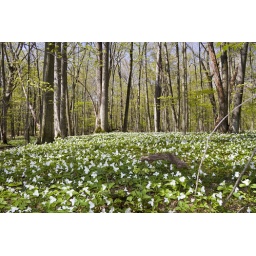
The forest floor was covered with Trillium wildflowers in Aman Park.